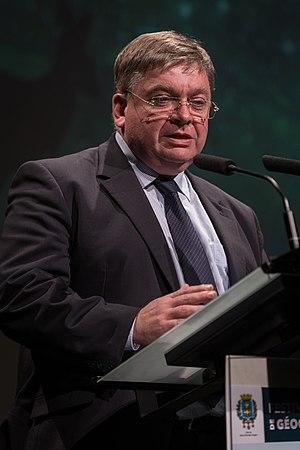
François Vannson, président du conseil départemental des Vosges, lors de la cérémonie d'ouverture du Festival international de géographie 2015.
Le mouvement pro-ana rassemble des personnes faisant la promotion de l'anorexie mentale et des troubles du comportement alimentaire. Les adeptes de la sous-culture « pro-ana » prônent l'anorexie comme mode de vie en cherchant à enrôler d'autres jeunes filles parfois influençables et disent ne pas se considérer comme malades.
François Vannson, né le 20 octobre 1962 à Épinal, est un homme politique français.
Cette page concerne les événements qui se sont produits durant l'année 2015 en Lorraine.